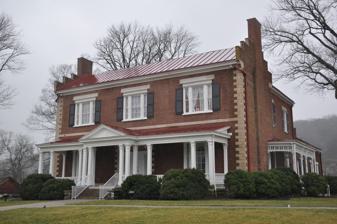
Building: Ravenswood (Brentwood, Tennessee)
Country: United States of America
Year built: 1825
Historic house in Tennessee, United States United States historic place Ravenswood U.S. National Register of Historic Places Ravenswood, January 2015. Show map of Tennessee Show map of the United States Location Wilson Pike, Brentwood, Tennessee 35°56′45″N 86°46′13″W Coordinates 35°56′45″N 86°46′13″W / 35.94583°N 86.77028°W / 35.94583; -86.77028 Area 52 acres (21 ha) Built 1825 Architectural style Greek Revival and Federal NRHP reference No. 83003073 Added to NRHP July 7, 1983 Ravenswood is a historic property in Brentwood, Tennessee . Ravenswood was built by James Hazard Wilson II between 1821 and 1825. It was named to honor Sam Houston , the best man at Wilson's wedding. Houston was known as "the Raven" to the Cherokee . Ravenswood was listed on the National Register of Historic Places in 1983. In 2010, the city of Brentwood acquired the surrounding acreage and created Marcelle Vivrette Smith Park , which in 2014 became the largest park in Brentwood. After creating the park, the city restored the grounds and opened Ravenswood mansion for tours and special events. The plantation was one of several homes owned by the Wilson family. It comprised more than 1,000 acres and was one of the largest in Williamson County prior to the Civil War . Records from the 1860 census show that there were 55 enslaved people at Ravenswood. The plantation contained as many as 13 cabins for enslaved people, and the Wilson family also had enslaved people at their plantations in Louisiana and Mississippi. At the outbreak of the Civil War, Wilson hosted one of the area's two Confederate training camps at his Midway Plantation, which today is the Brentwood County Club. In 2010, the city of Brentwood purchased Ravenswood and the surrounding 325 acres, agreeing to name the resulting park as Marcella Vivrette Smith Park . In 2013, the city purchased an additional 80 acres to add to the park. It is now the largest park in Brentwood. The property includes Greek Revival and Federal architecture. When listed on the NRHP, the property included five contributing buildings and three non-contributing buildings on an area of 52 acres (21 ha). See also Beechwood Hall (the H. G. W. Mayberry House ) Pleasant View (the Samuel F. Glass House ) References